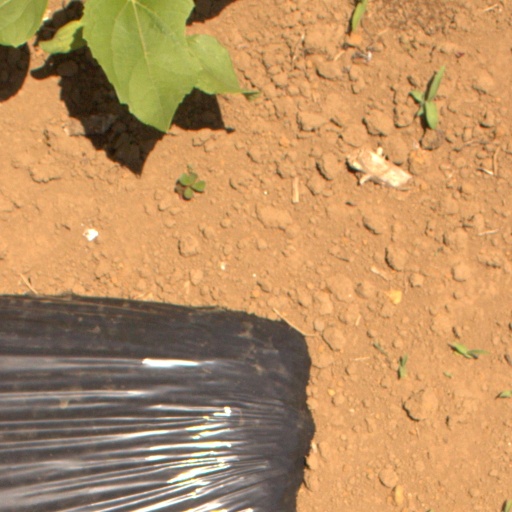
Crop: Jerusalem artichoke